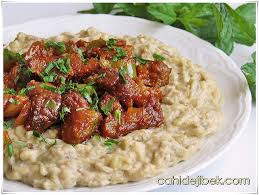
Yemek: hunkar_begendi